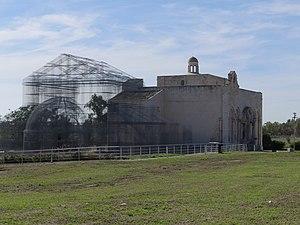
Actuelle basilique Santa Maria di Siponto et reconstitution en treillis métallique de la basilique paléochrétienne par l'artiste Edoardo Tresoldi
La basilique de Siponto est un édifice religieux situé sur la commune de Manfredonia, dans la province de Foggia.
Edoardo Tresoldi né à Cambiago dans la province de Milan en 1987 est un sculpteur scénographe italien qui vit et travaille à Rome.